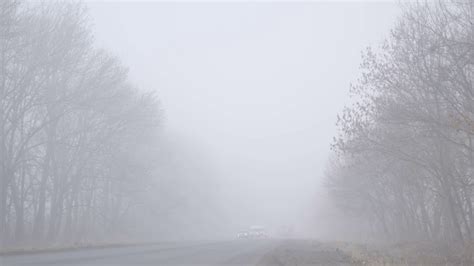
Weather: foggy or hazy